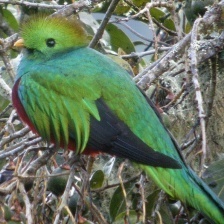
Species: QUETZAL
Scientific name: PHAROMACHRUS MOCINNO